Balmullo

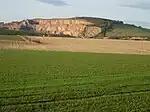
Balmullo quarry

The quarry at Balmullo extracts orange-pink felsite (red pathway chippings), and lies to the west of the village. Minerals found here include azurite, baryte, malachite, metatorbernite, and pseudomalachite.